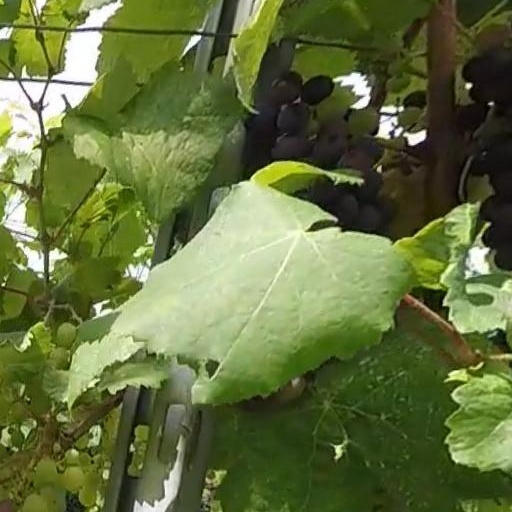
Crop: grape